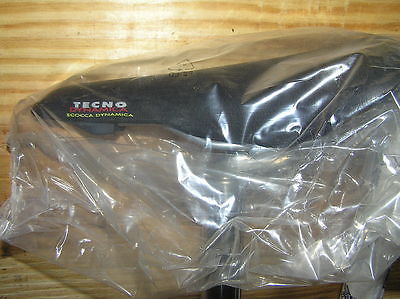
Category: bicycle